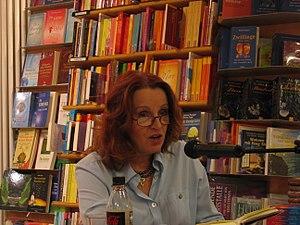
Petra Hammesfahr est une écrivaine allemande. Romancière à succès, elle est récipiendaire de nombreux prix, dont le Frauenkrimipreis der Stadt Wiesbaden et le prix littéraire Rheinische Siegburg.